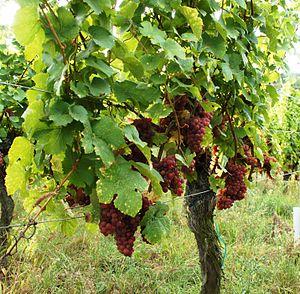
Grappe de guewurstraminer grand cru Goldert
Gueberschwihr [gebɛʁʃviʁ] est une commune française située dans le département du Haut-Rhin, en région Grand Est.